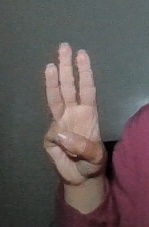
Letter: thaa